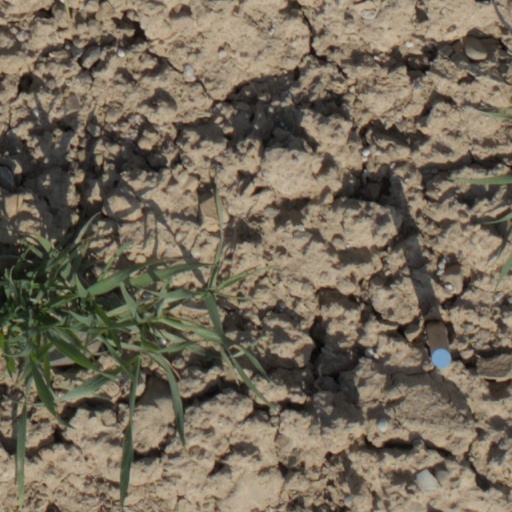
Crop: wheat